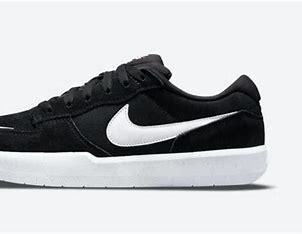
Brand: Nike
Model: SB Force 58